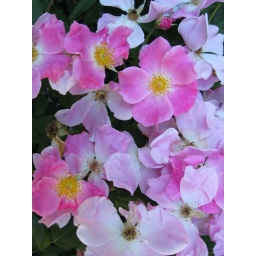
Nearly-Wild is a common shrub rose here. The plants seem to stay below two feet high. Winter hardy.